Transition metal azide complex

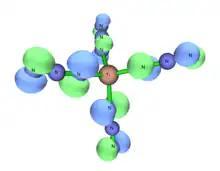
Highest Occupied Molecular Orbital (HOMO) of Ti(N)

The main hypothesis given for why these compounds do not have linear M-N-N angles despite theoretical calculations is that these adducts are not tetrahedral. In the homoleptic tetrahedral compounds, the nitrogen closest to the (+IV) metal center is positioned in such a way that the three valence electron pairs can donate to the vacant d orbitals on the metal and therefore the azido can act as a tridentate donor ligand in which case the expected coordination would be linear. Since the adduct compounds are not tetrahedral, the azido group can only act as a monodentate donor with two sterically active electron pairs which result in a bent M-N-N bond angles.